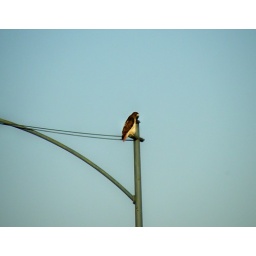
This Hawk is setting on a light pole over the highway.  Just up the street from my house.